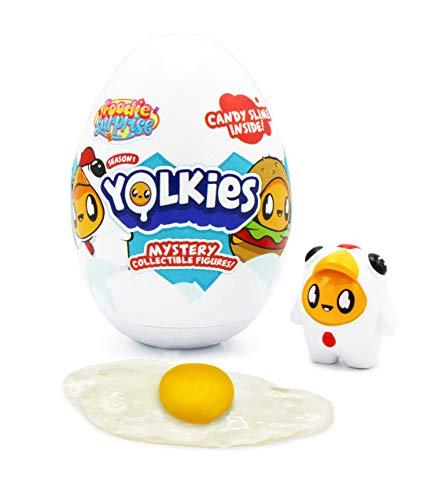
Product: Redwood Ventures Foodie Surprise Yolkies Surprise Egg
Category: Toys & Games | Novelty & Gag Toys
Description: Oversized egg includes secret storage compartment.
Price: $5.99